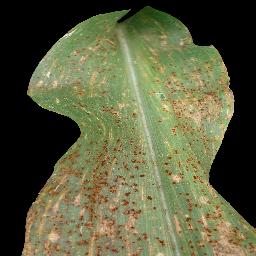
Label: Corn___Common_rust